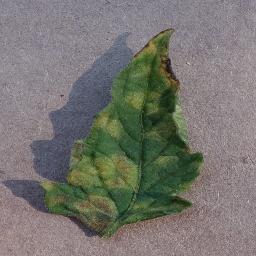
Label: Tomato___Leaf_Mold